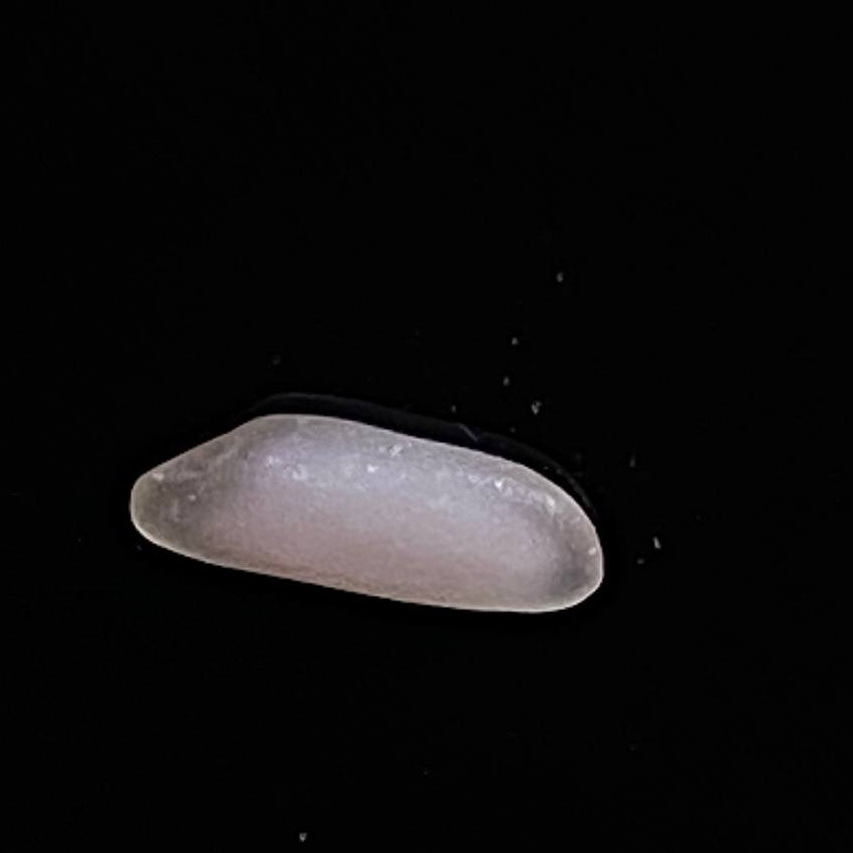
Rice variety: BR29